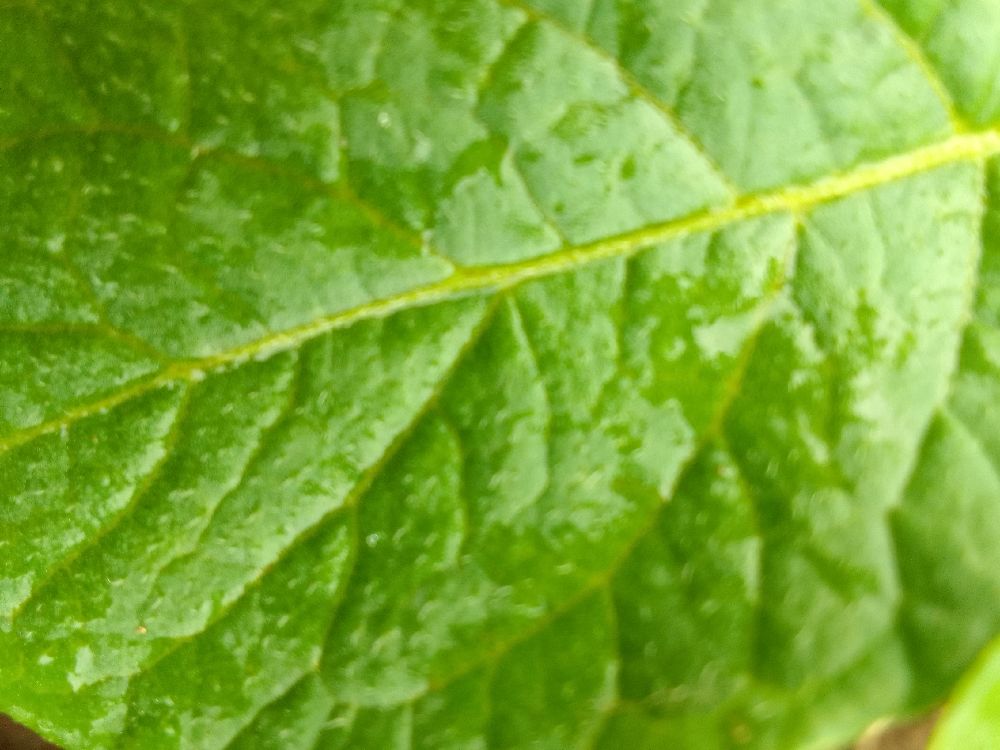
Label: Healthy